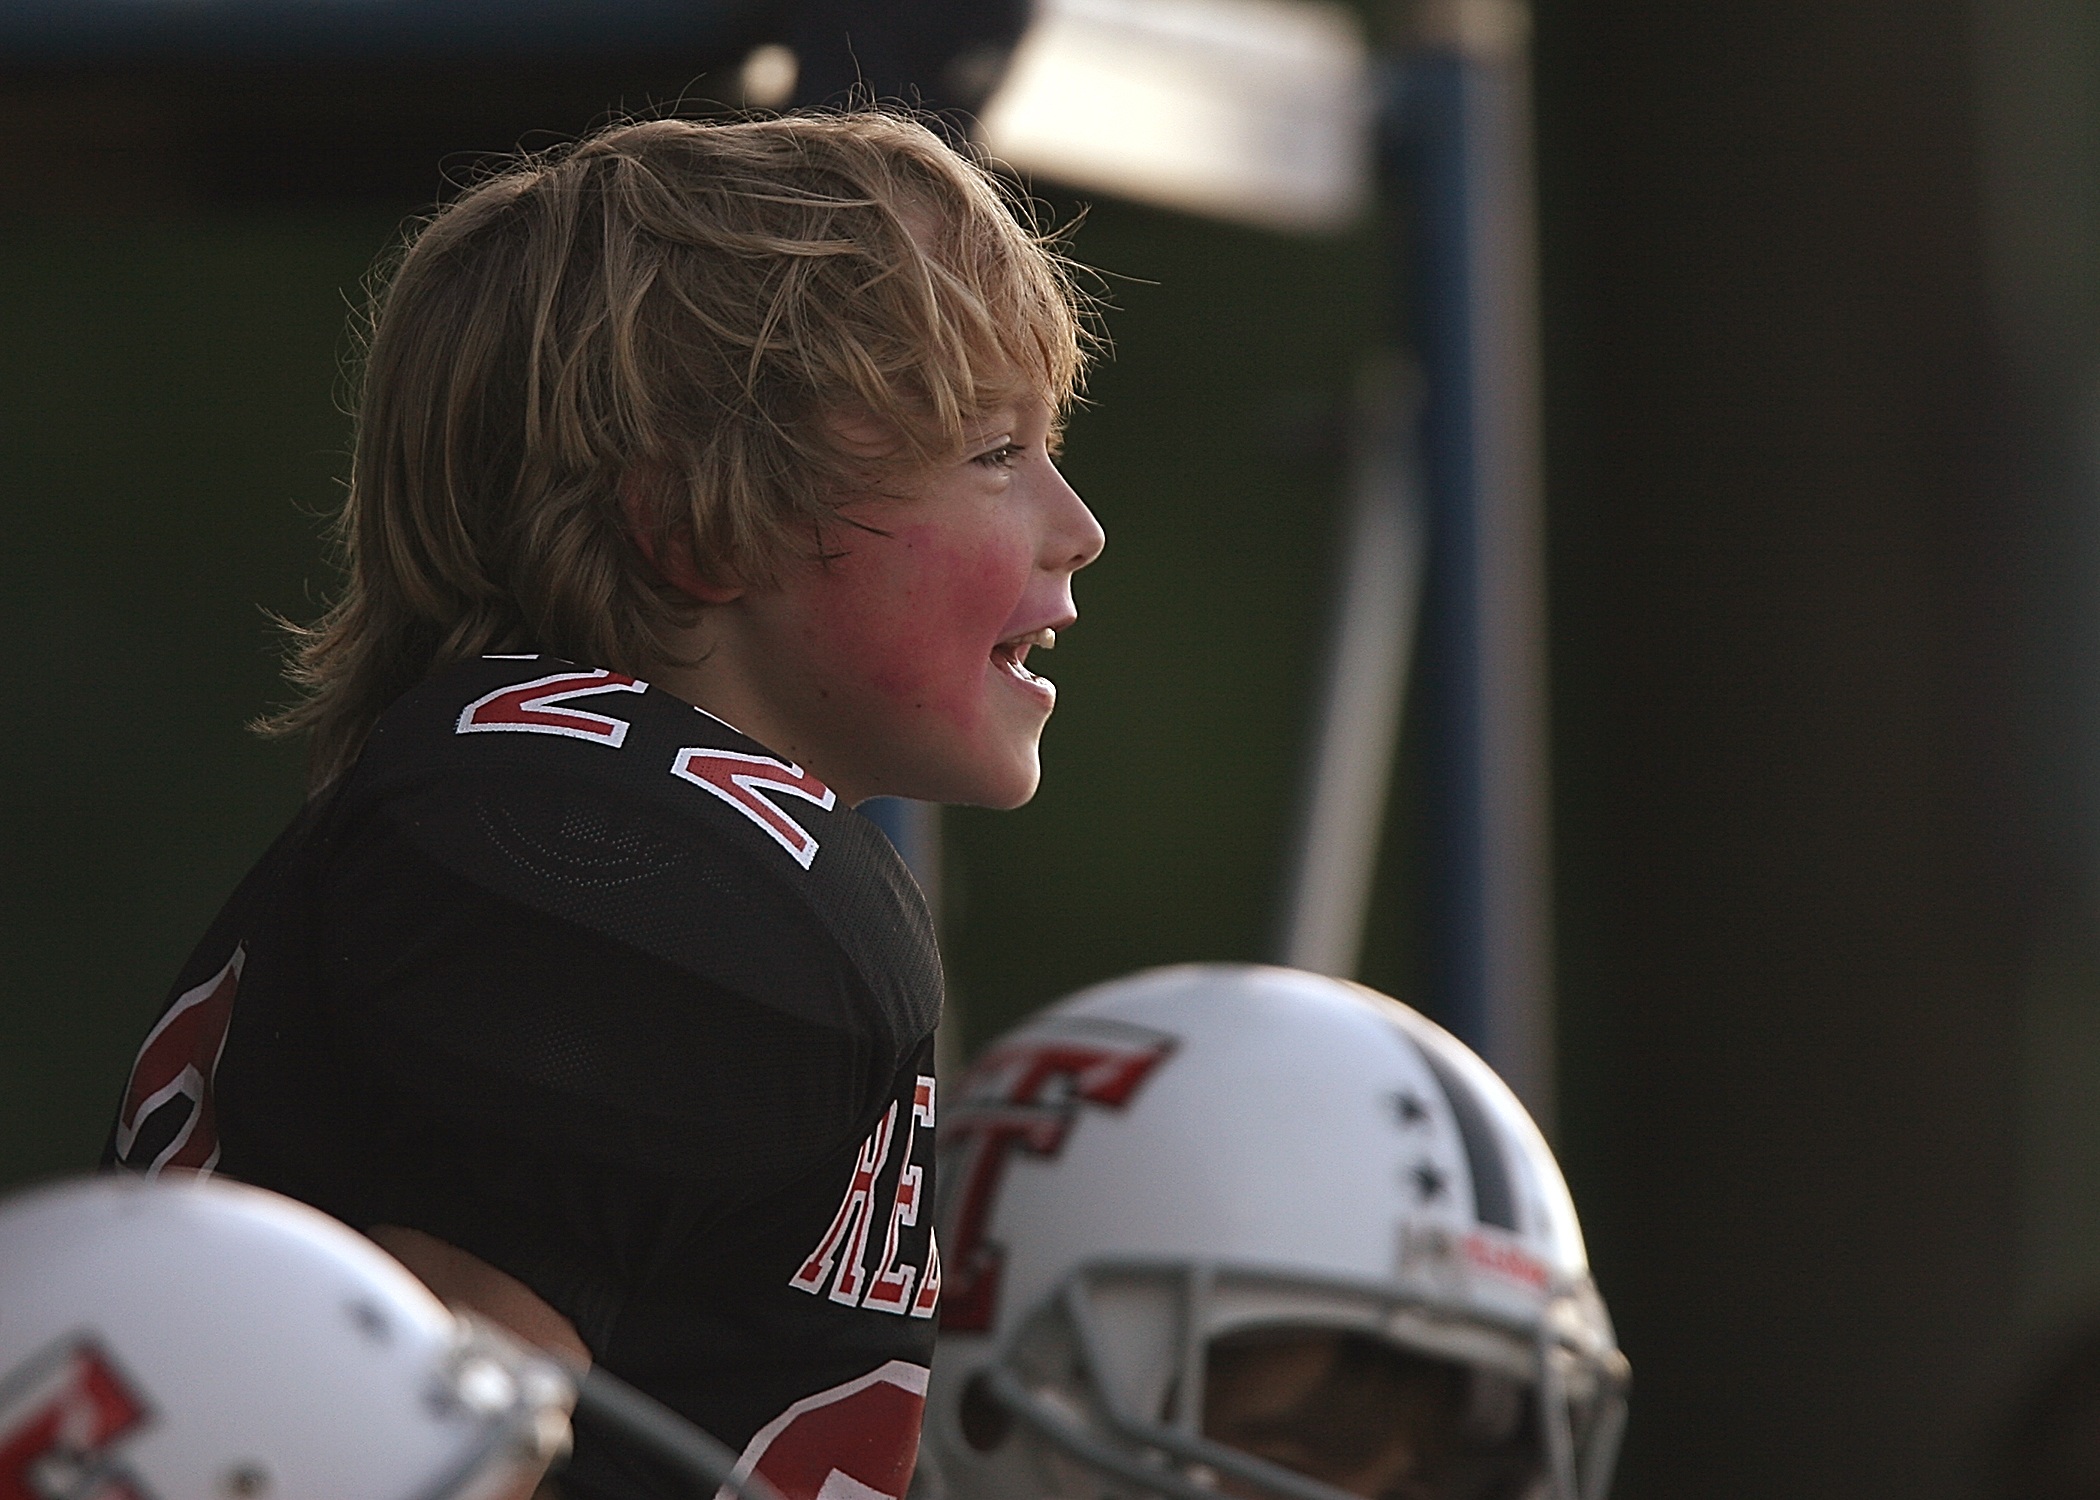
hair, boy, kid, young, youth, blonde, headgear, smiling, player, american, sports, helmet, boys, uniform, watching, athlete, focused, texan, excitement, excited, football player, competitor, grinning